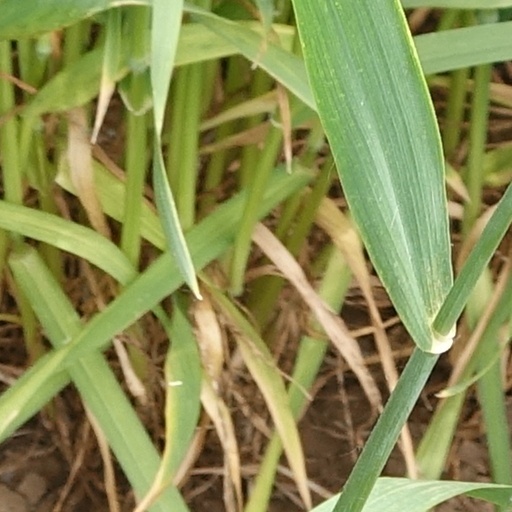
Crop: wheat